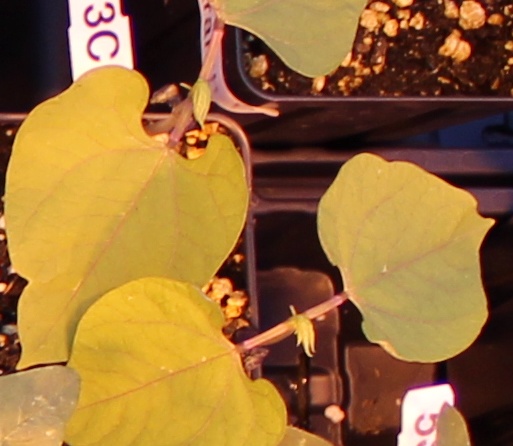
Label: Blackbean